Abhijit Banerjee

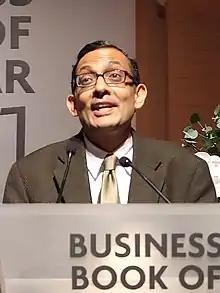
Banerjee in November 2011

Abhijit Vinayak Banerjee (born 21 February 1961) is an Indian American economist who is currently the Ford Foundation International Professor of Economics at the Massachusetts Institute of Technology. He is co-founder and co-director of the Abdul Latif Jameel Poverty Action Lab (J-PAL), an MIT based global research center promoting the use of scientific evidence to inform poverty alleviation strategies. In 2019, Banerjee shared the Nobel Memorial Prize in Economic Sciences with Esther Duflo and Michael Kremer, "for their experimental approach to alleviating global poverty." He and Esther Duflo are married, and became the sixth married couple to jointly win a Nobel or Nobel Memorial Prize.